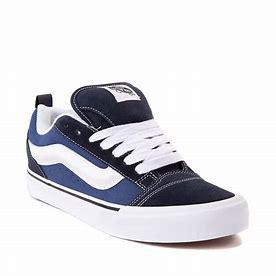
Brand: Vans
Model: KNU Skool